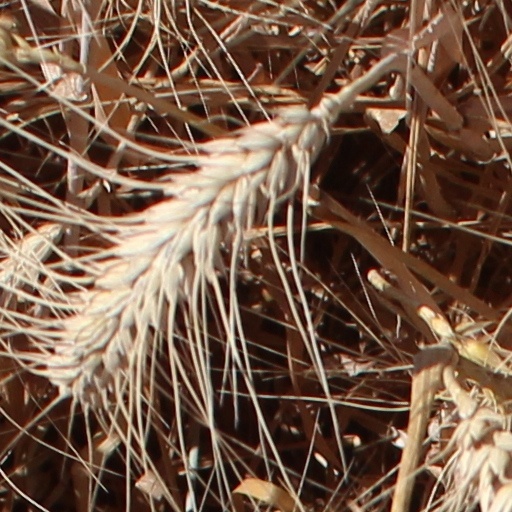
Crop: wheat